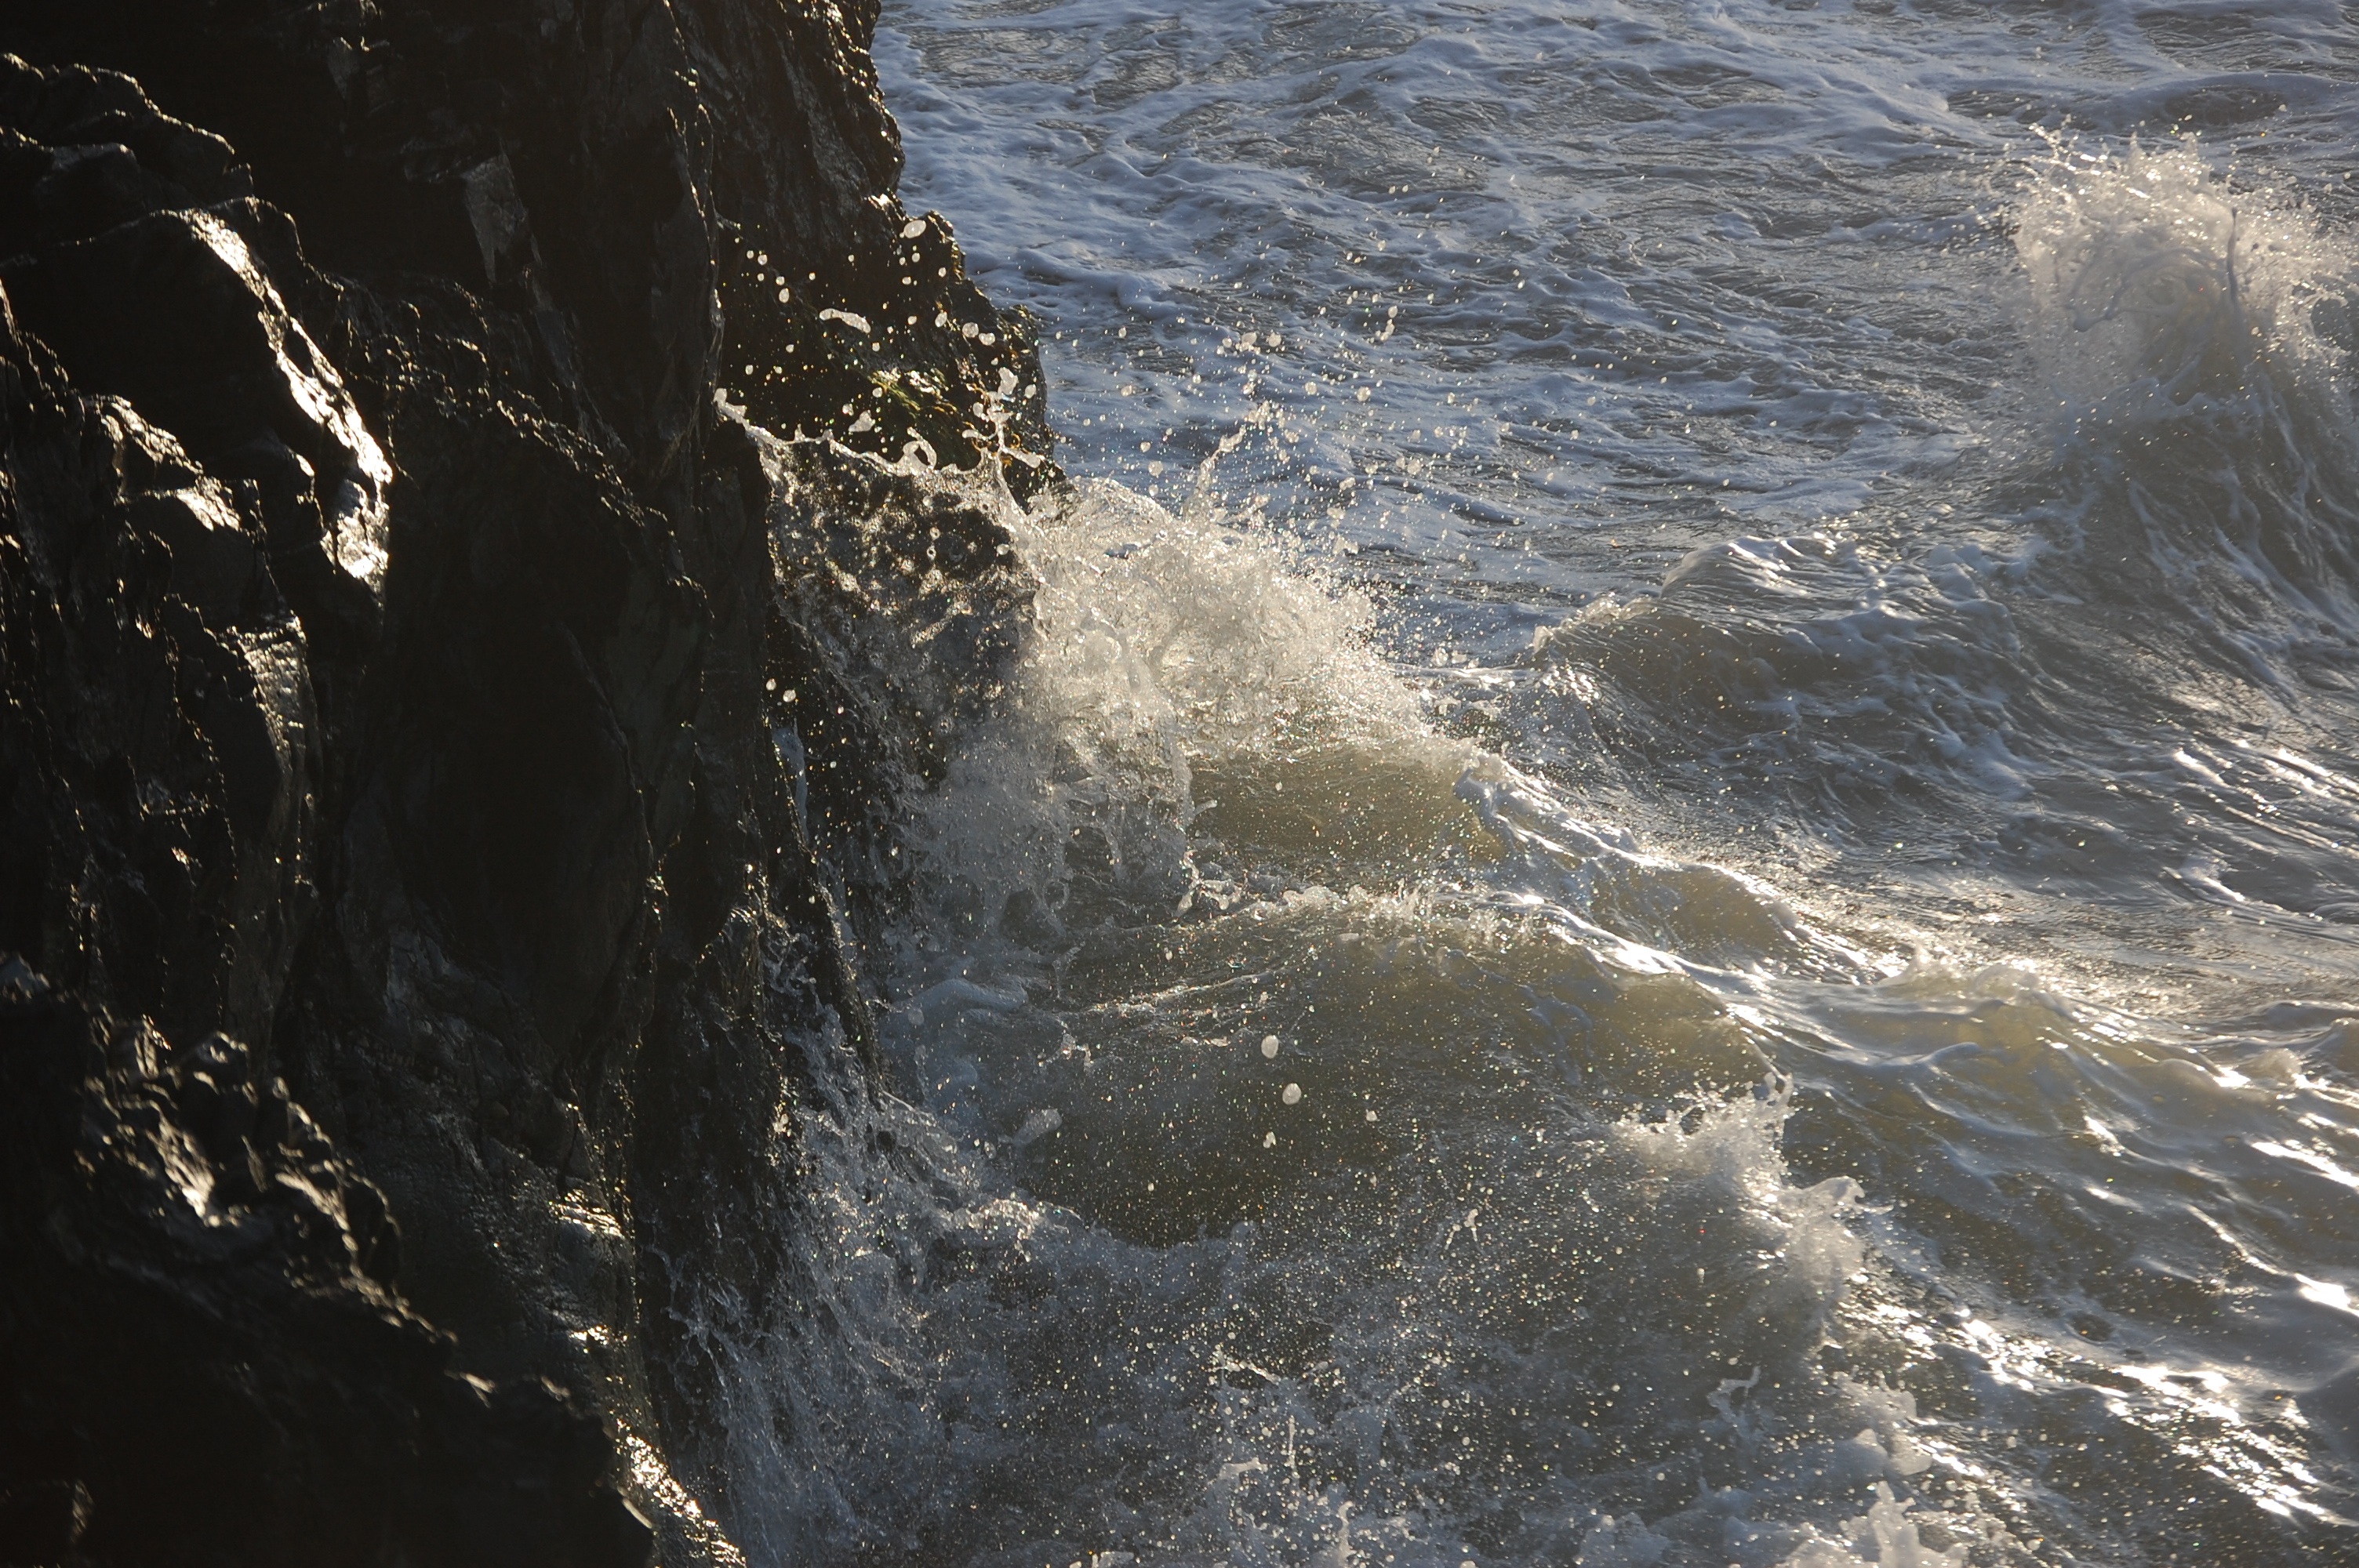
sea, coast, water, rock, ocean, shore, wave, river, rapid, terrain, body of water, geological phenomenon, wind wave